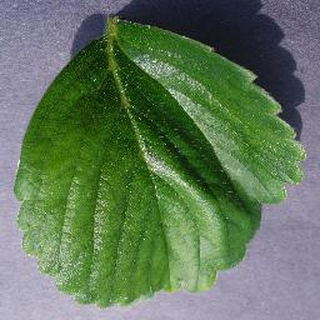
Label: healthy_strawberry